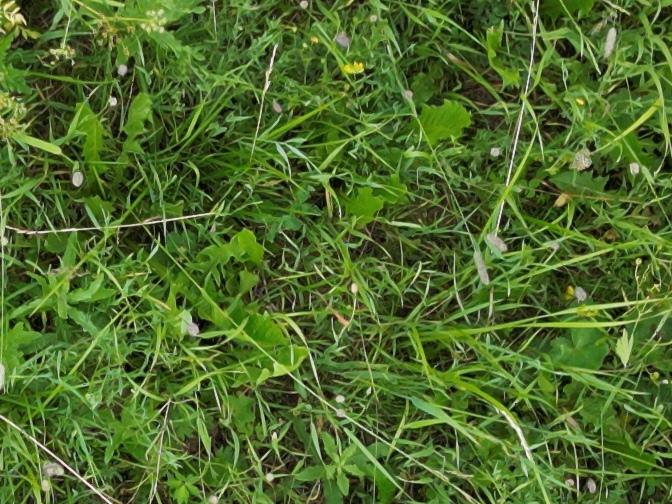
Flowers visible: yarrow flowers, yarrow flowers, yarrow flowers